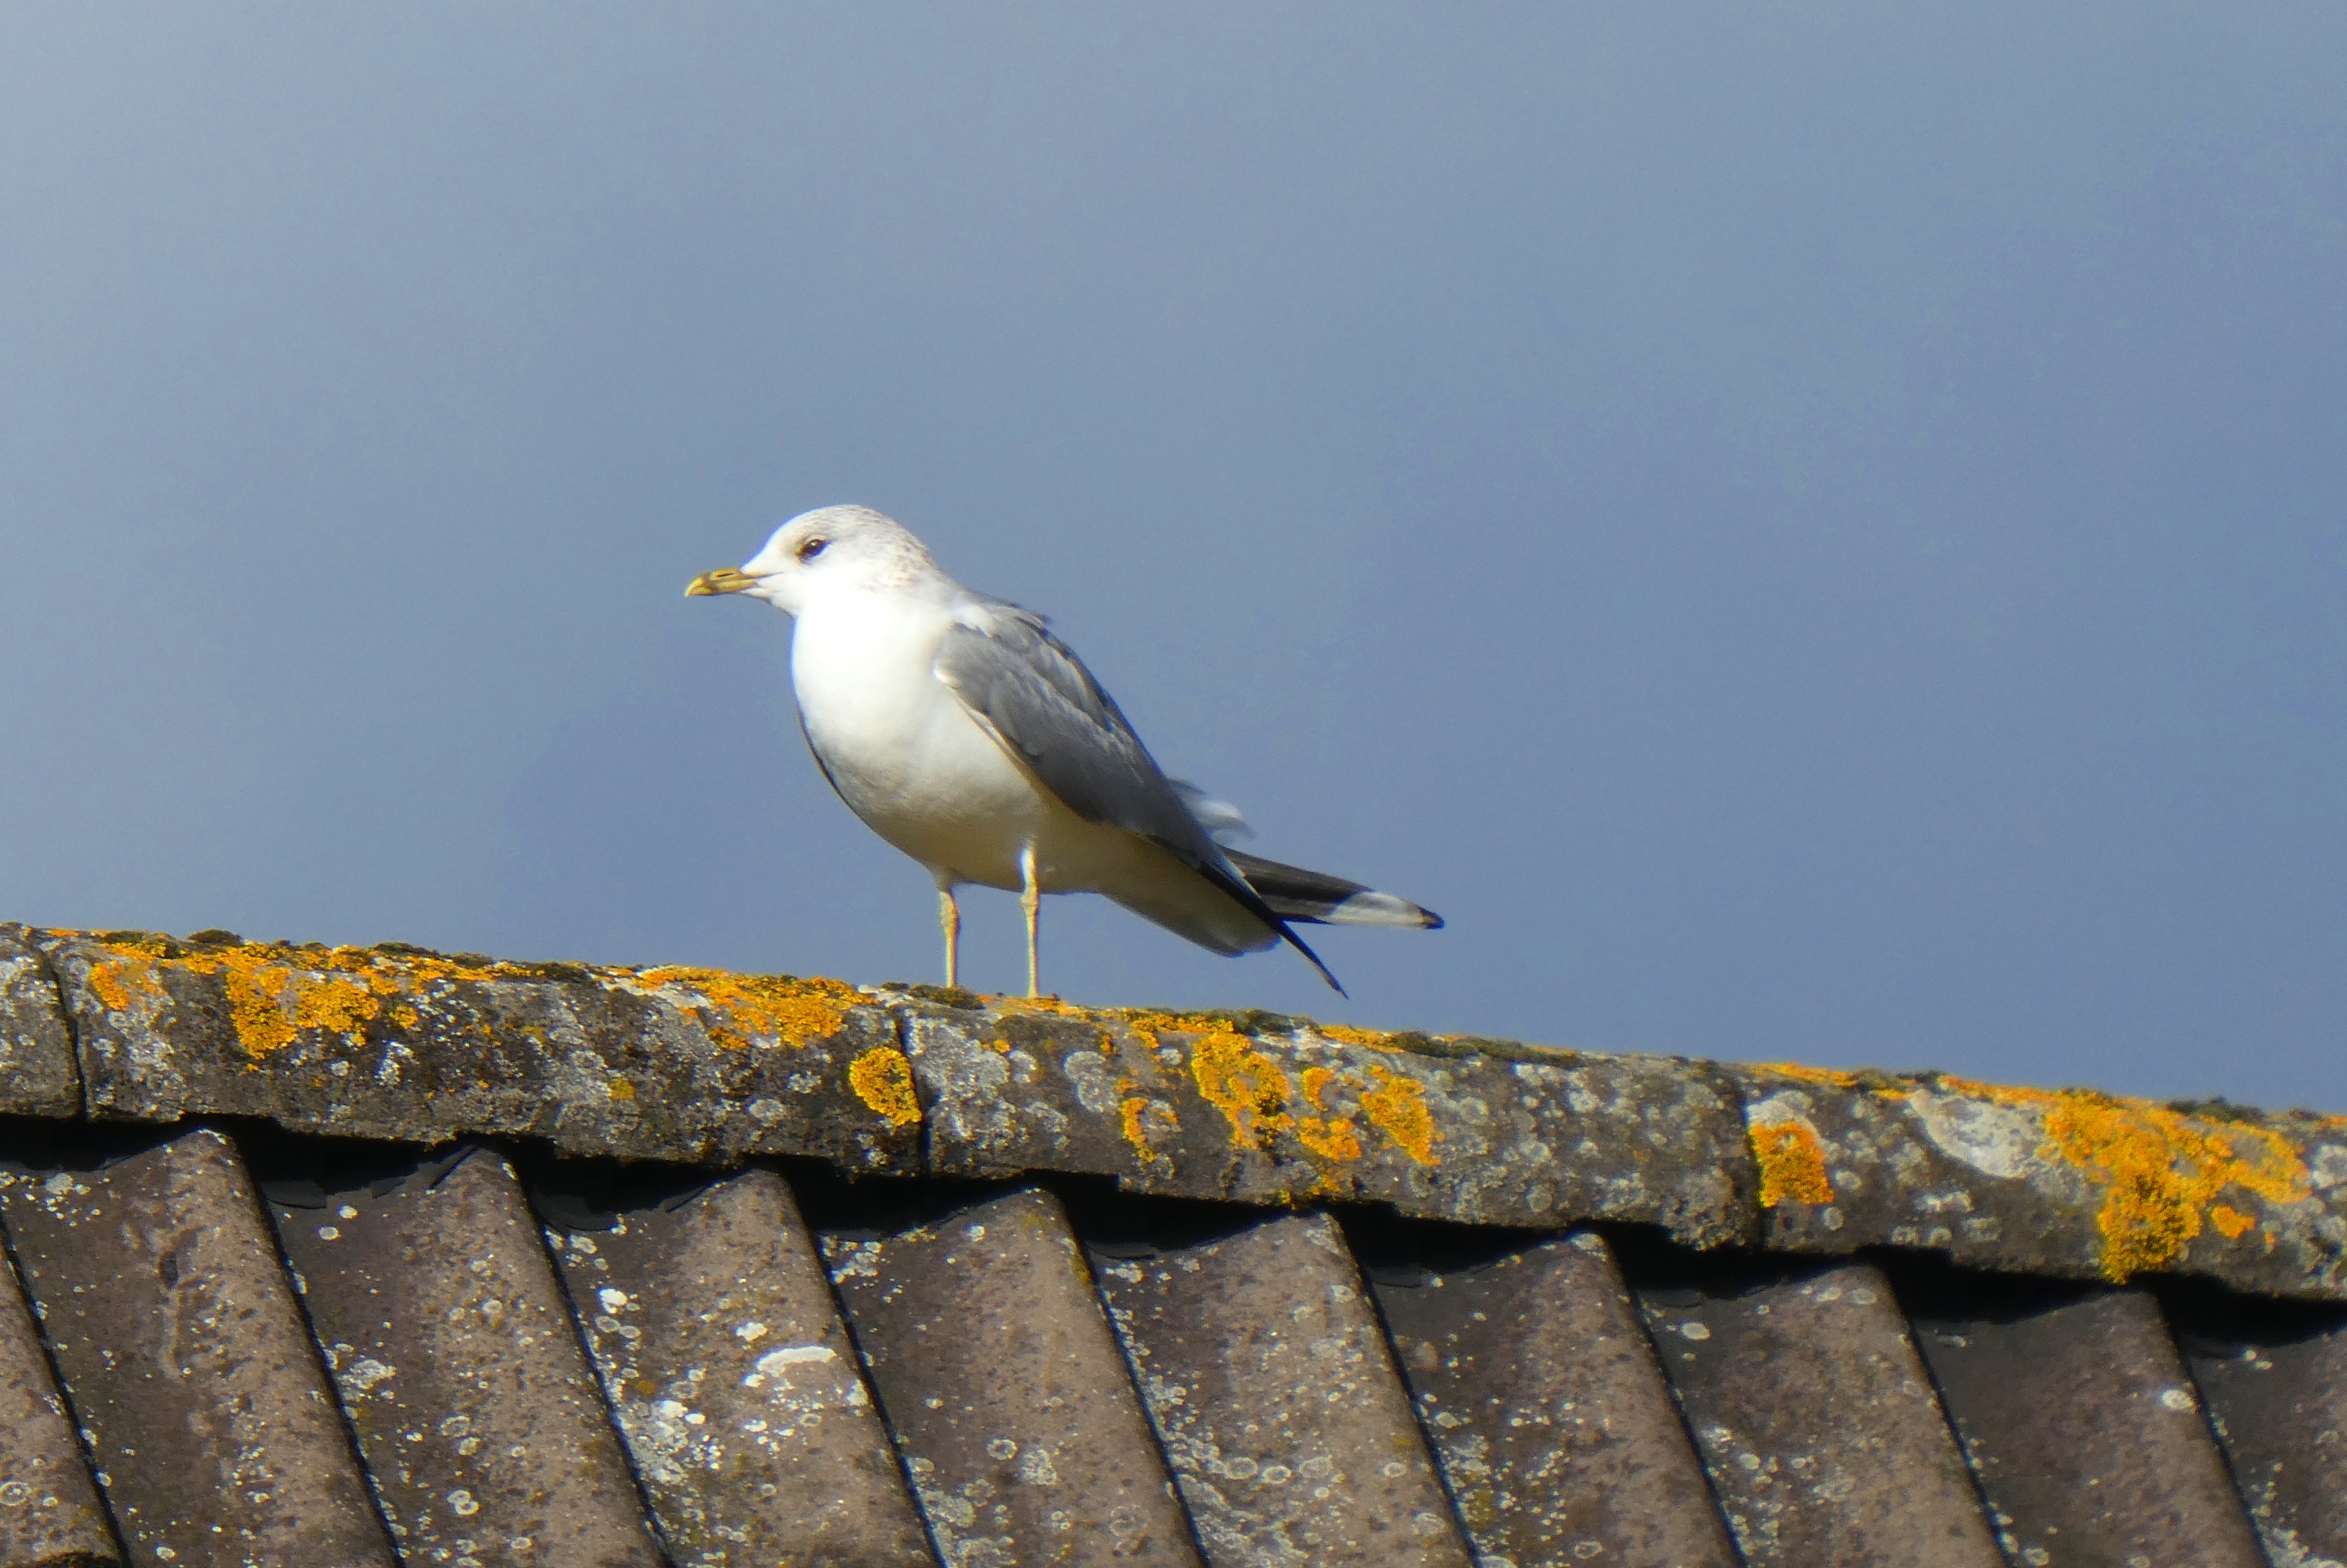
gull, roof, bird, plumage, beak, european herring gull, western gull, seabird, charadriiformes, great black backed gull, wildlife, ring billed gull, shorebird, wing, feather